Grimpoteuthis umbellata

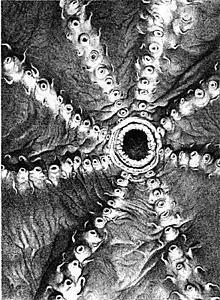
"Grimpoteuthis umbellata", oral

The species is not well known. The three specimens were taken from different locations; the largest was found off the Azores, and the smaller two were found off Morocco. Of the three specimens, only two were actually members of "Grimpoteuthis". Only one of these two is still extant, and it is in poor condition. The largest was found at a depth of 2,235 meters.